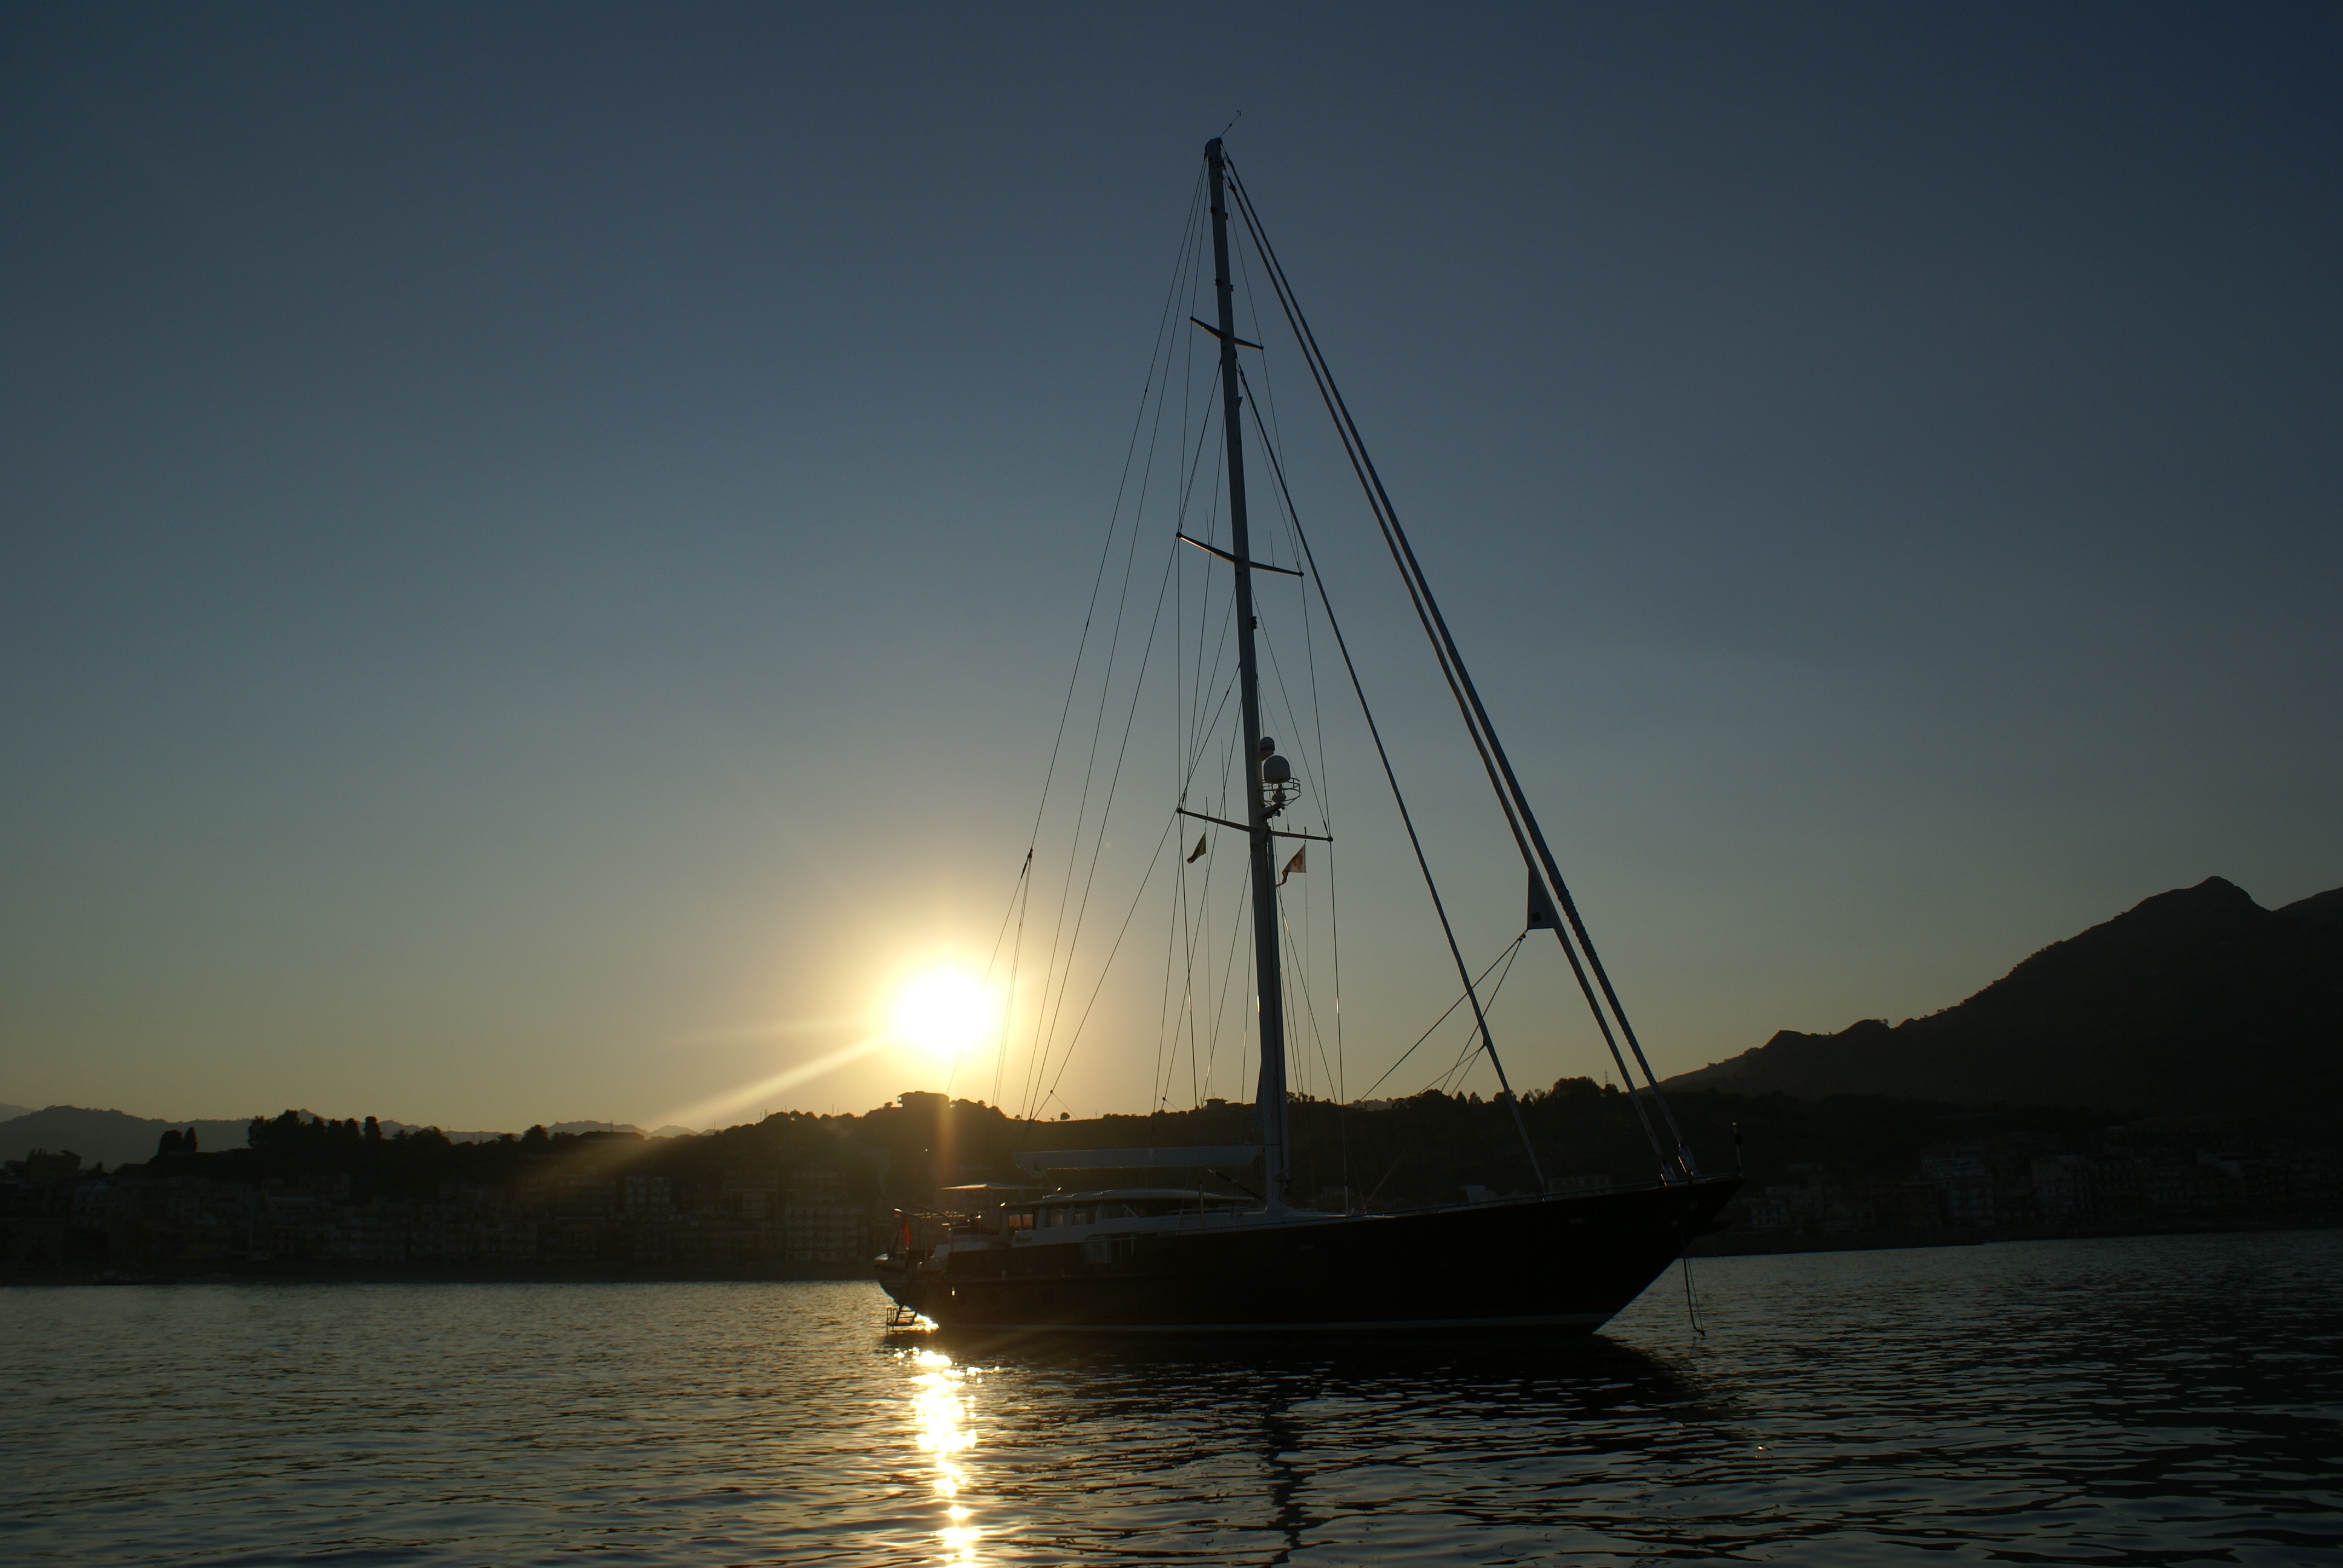
landscape, sea, water, outdoor, sunset, boat, ship, dusk, transportation, transport, evening, reflection, vessel, vehicle, mast, sailing, yacht, bay, sailboat, nautical, boating, sail, marine, navigation, tradition, watercraft, schooner, yachting, taormina, sailing ship